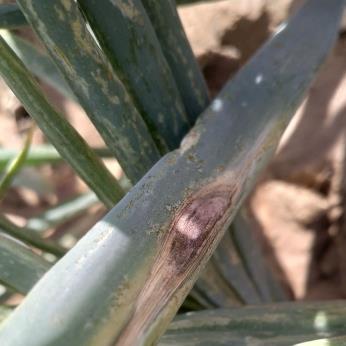
Crop: Onion
Condition: alternaria-d